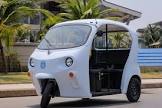
Vehicle type: Auto Rickshaws